Green Park Inn

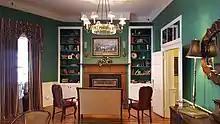

Following an aggressive renovation of the property, The Green Park Inn reopened to the public on October 29, 2010. During the refurnishing, the owners purchased only American made products.